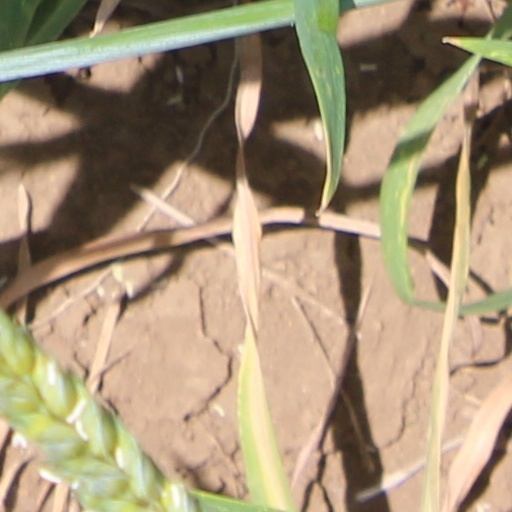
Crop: wheat